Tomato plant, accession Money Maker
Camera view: bottom (45 deg); turntable rotation: 60 degrees
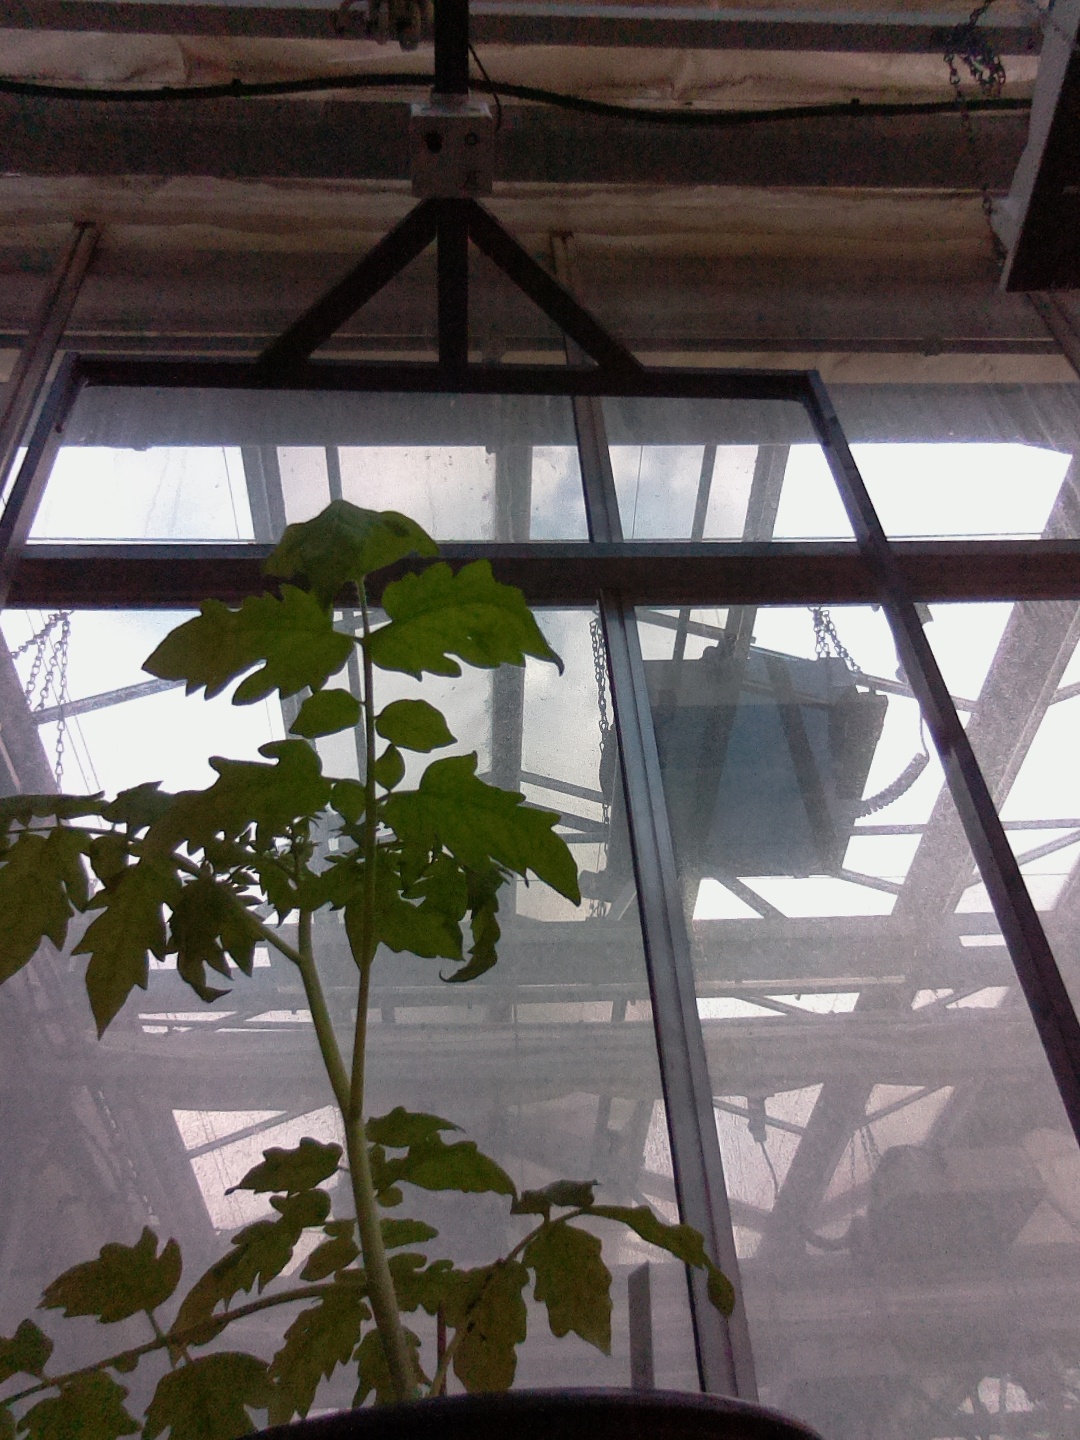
BBCH growth stage 13: 6 of true leaves visible